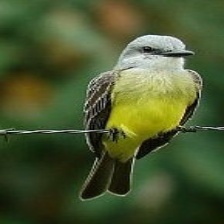
Species: TROPICAL KINGBIRD
Scientific name: TYRANNUS MELANCHOLICUS